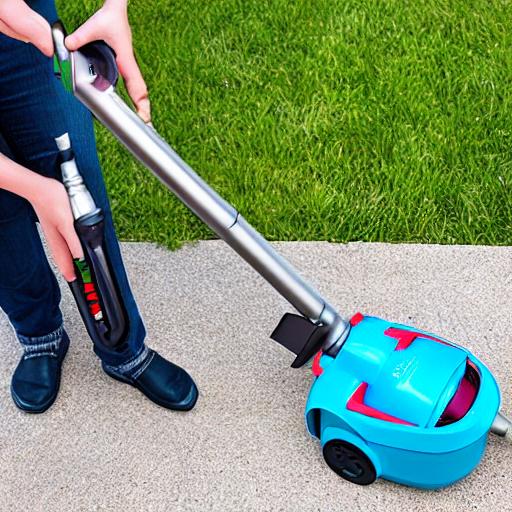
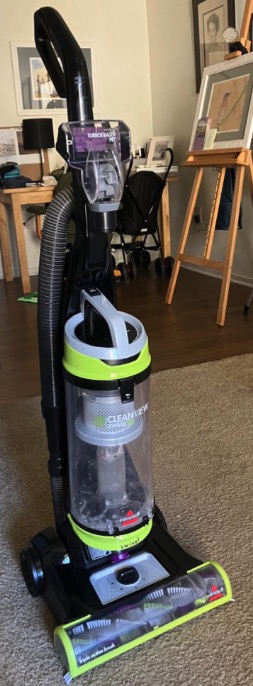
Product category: items_vacuum
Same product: no